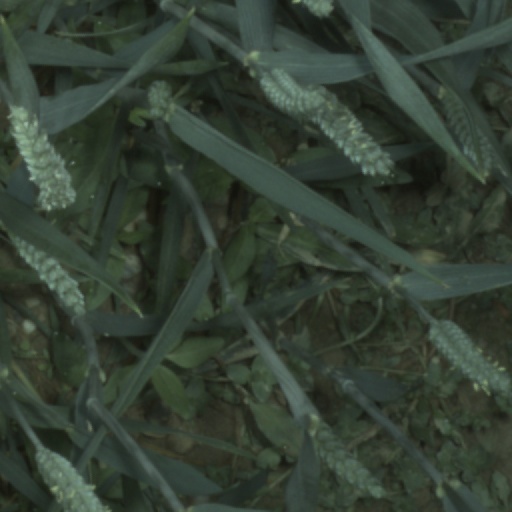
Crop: wheat